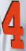
Number: 4